Mary Berg (chef)

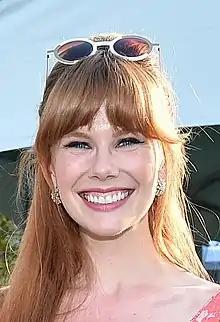
Mary Berg at the 2019 CFC Garden Party

Mary Berg is a Canadian television host, author and cook, who rose to fame as the winner of the third season of "MasterChef Canada". She has been the host of two television cooking shows, "Mary's Kitchen Crush" and "Mary Makes It Easy", and the daytime talk show, "The Good Stuff with Mary Berg", and is set to return to the "Masterchef Canada" kitchen as a judge in fall 2025 for its upcoming eighth season. She has released three cookbooks, "Kitchen Party," "Well Seasoned" and "In Mary's Kitchen".